Tuff-E-Nuff (tugboat)

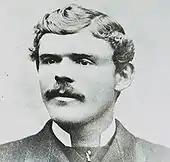
The tugboat's original namesake, Thomas Cunningham Sr.

"Thomas Cunningham Sr." was built in 1895 by Neafie & Levy of Philadelphia, Pennsylvania for the Army Corps of Engineers. She was operated by the Harbour Board of the Port of Richmond, Virginia for more than eighty years.